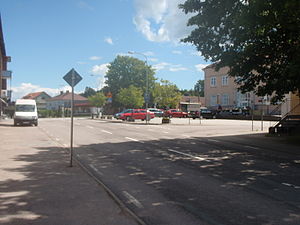
Gullspång
Gullspång
Gullspång er et byområde i Gullspångs kommun i Västra Götalands län i Sverige. I 2010 var indbyggertallet 1.167.